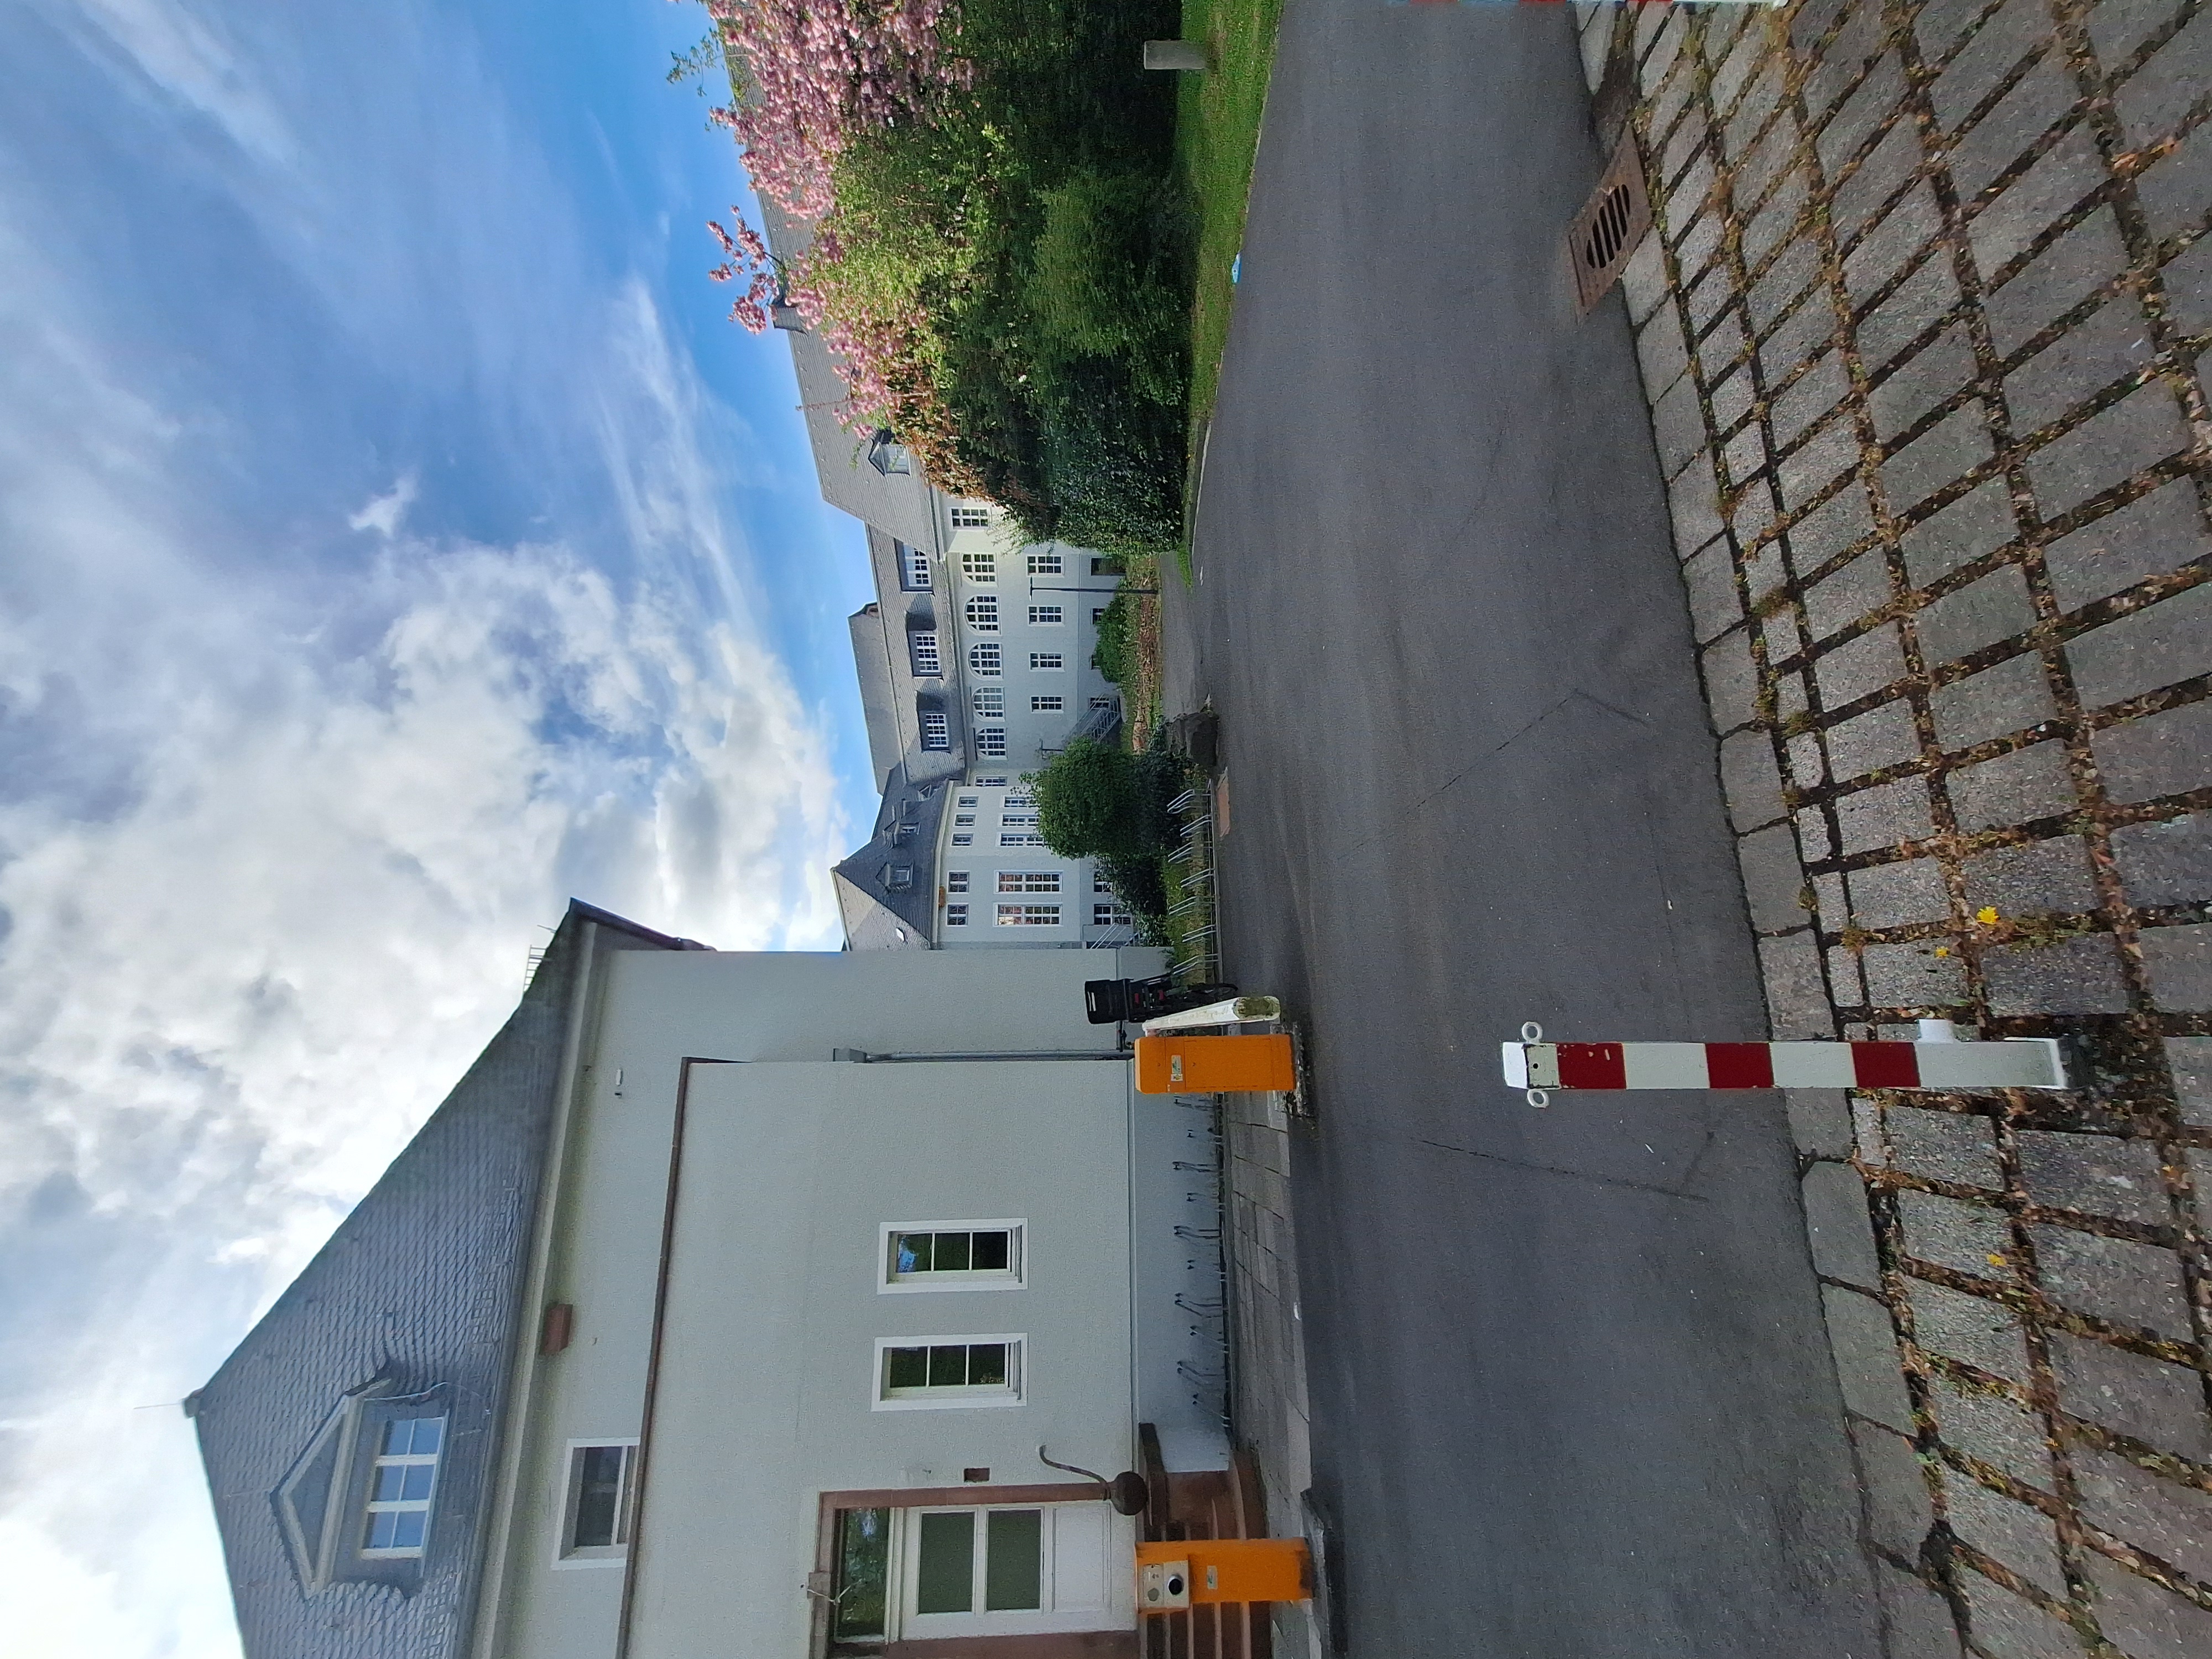
Building: Deutschhausstraße 12